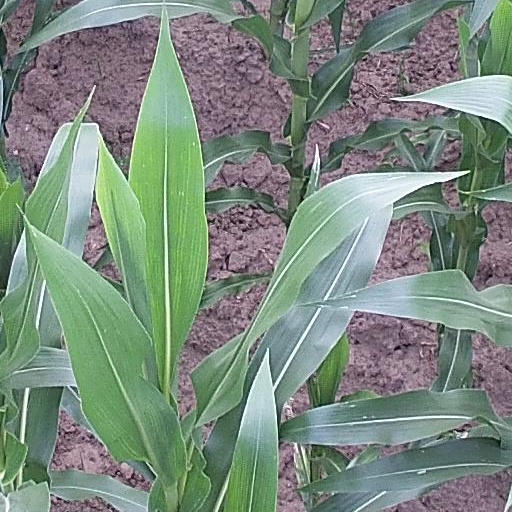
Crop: maize; corn